2015 Petit Le Mans

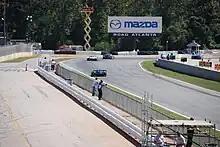
Michelin Raceway Road Atlanta, where the race was held.

International Motor Sports Association (IMSA) president Scott Atherton confirmed the race was part of the schedule for the 2015 IMSA Tudor United SportsCar Championship (IMSA TUSC) in August 2014. It was the second consecutive year the event was held as part of the Tudor United SportsCar Championship, and the 19th Petit Le Mans. The 2015 Petit Le Mans was the twelfth of twelve scheduled sports car races of 2015 by IMSA, and was the fourth round of the Patron North American Endurance Cup. The race was held at the twelve-turn, Road Atlanta in Braselton, Georgia on October 3, 2015.